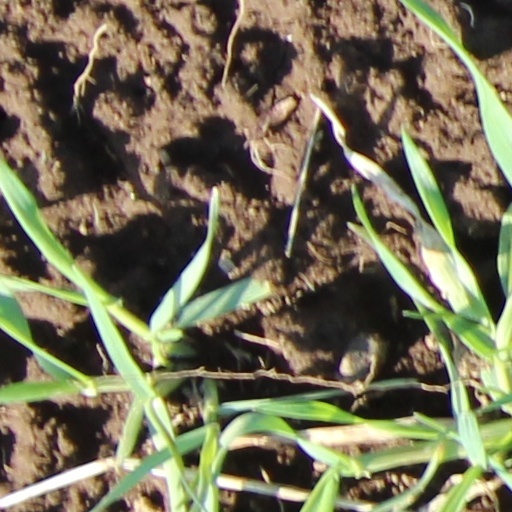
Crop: wheat